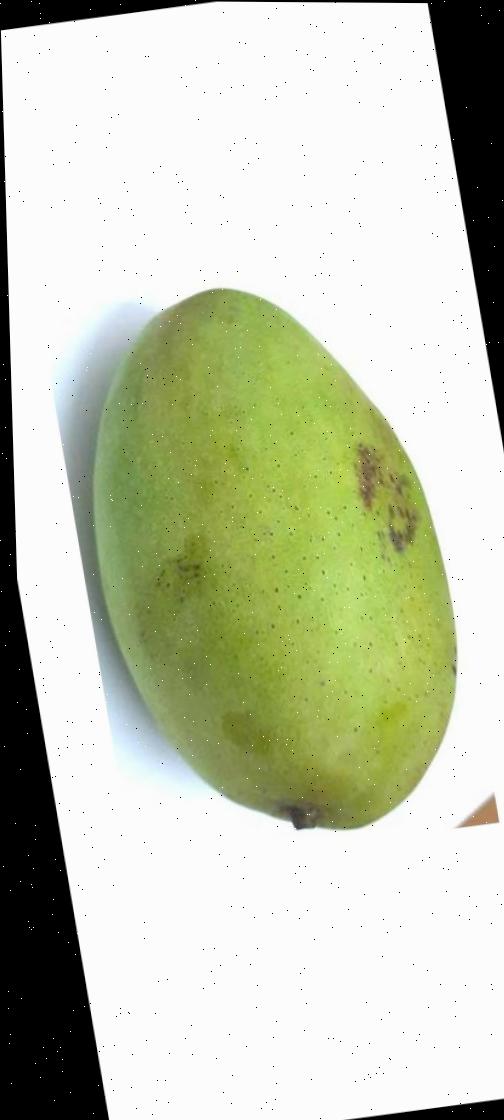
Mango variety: Fazli Shurmai